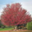
Label: maple_tree